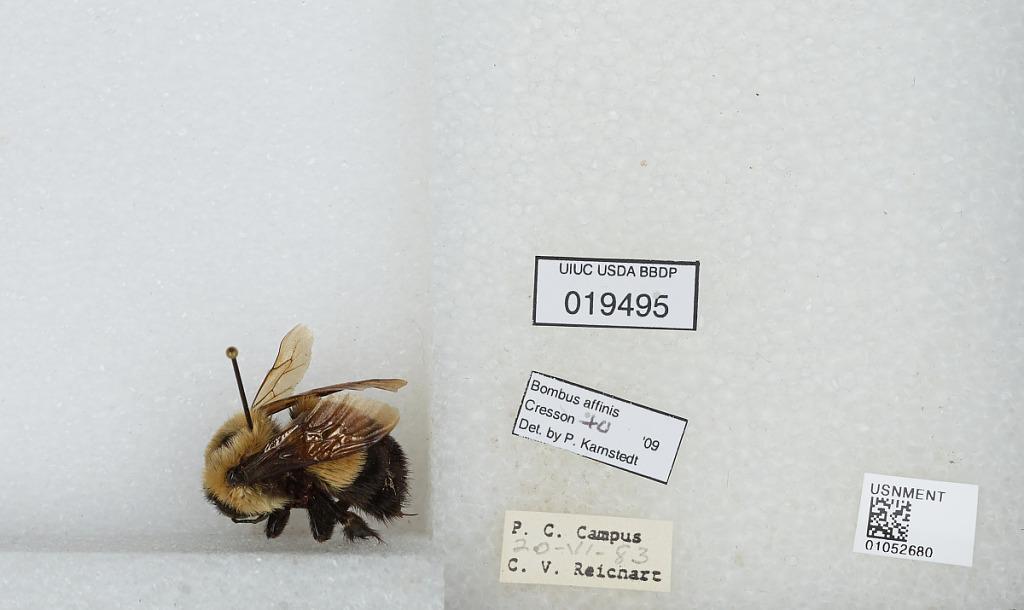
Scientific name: Bombus sp.
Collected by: C. Reichart
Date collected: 1983-6-20
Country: United States
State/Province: Rhode Island
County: Providence
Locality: Providence College Campus
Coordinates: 41.8433, -71.4347
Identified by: Karnstedt, P.